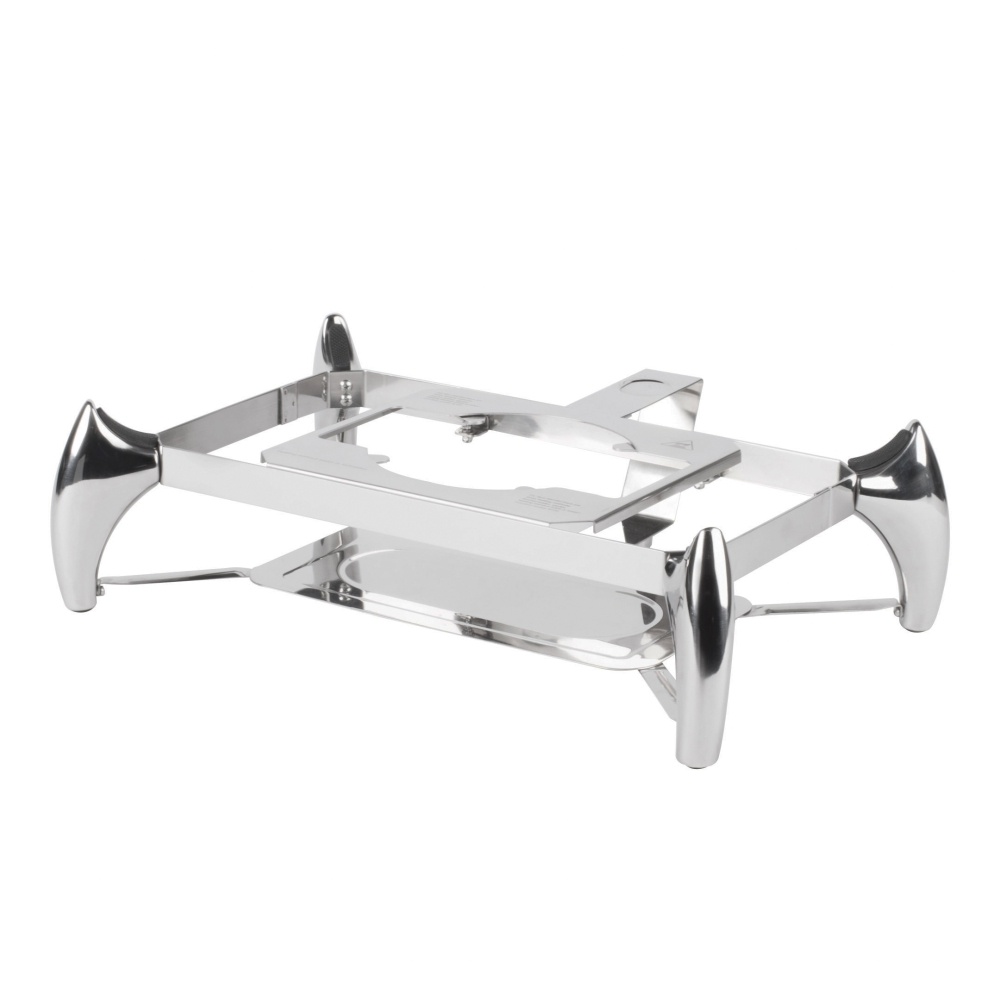
STAND FOR 1/1GN CHAFING DISH BEI-S60593
Please allow up to 10 business days for delivery. 12-month warranty. Exclusive to our online shop. Recommended to: Restaurants, hotels, cafeterias, and coffee shops. Compatible with BEI-S60593 Chafing dish Compatible heat sources: ISC-BT-70T Induction warmer, BEI-S305T Heating element or Chafing fuel Supplied with 2 x Chafing fuel holders MODEL Inoxserv Induction Series S60590 DIMENSIONS 565 x 330 x 155mm high HEAT SOURCE Induction cooker > ISC-BT-70T Heating element > BEI-S305T Chafing fuel SUPPLIED WITH (2x) Chafing fuel holders PACKED DIMENSIONS 610 x 460 x 200mm high PACKED WEIGHT 4Kg
Brand: inoxserve
Category: Home & Garden > Kitchen & Dining > Kitchen Appliance Accessories > Fondue Set Accessories > Fondue Pot Stands